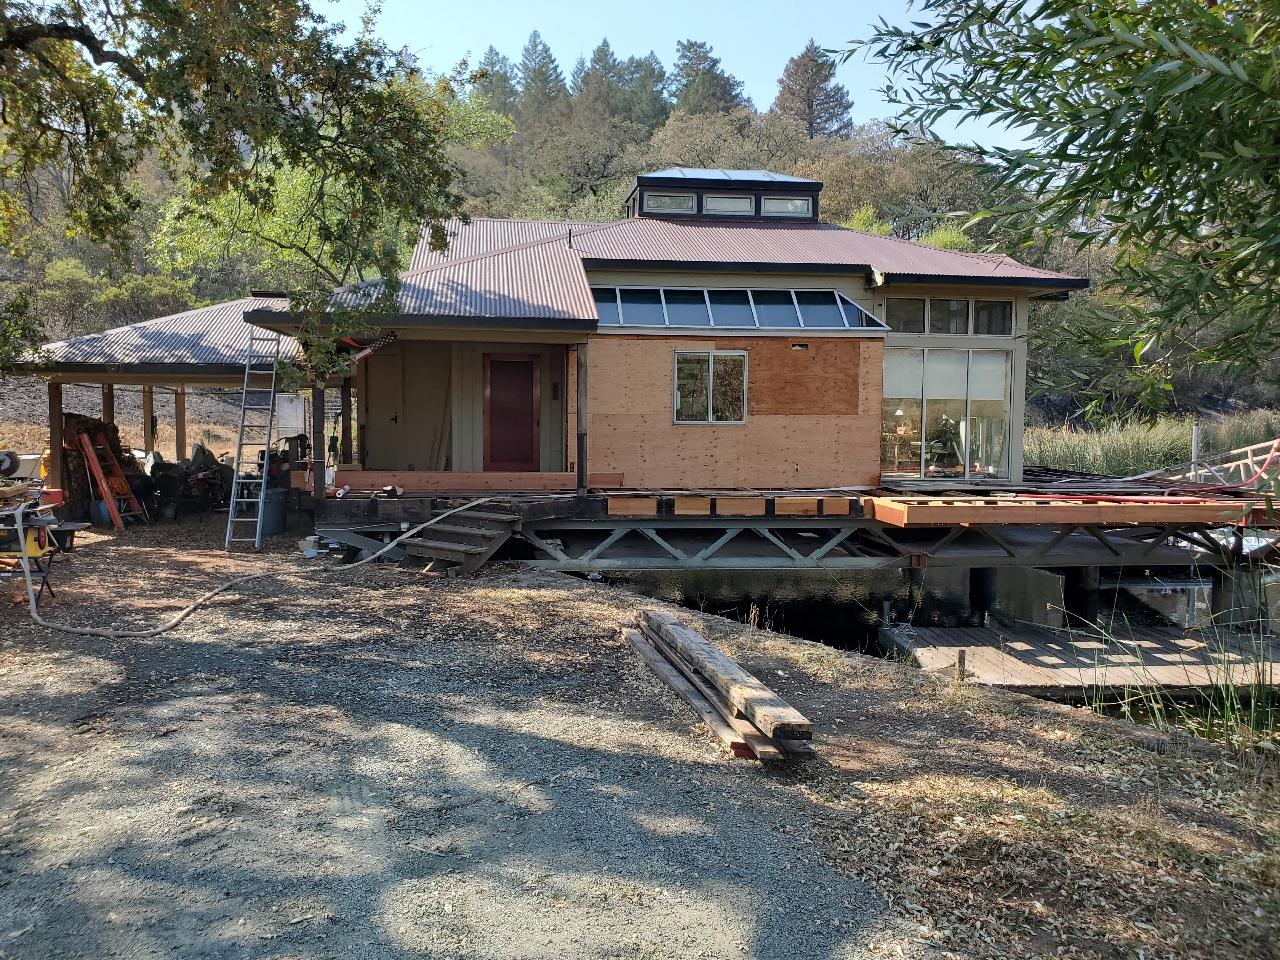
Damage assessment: no_damage